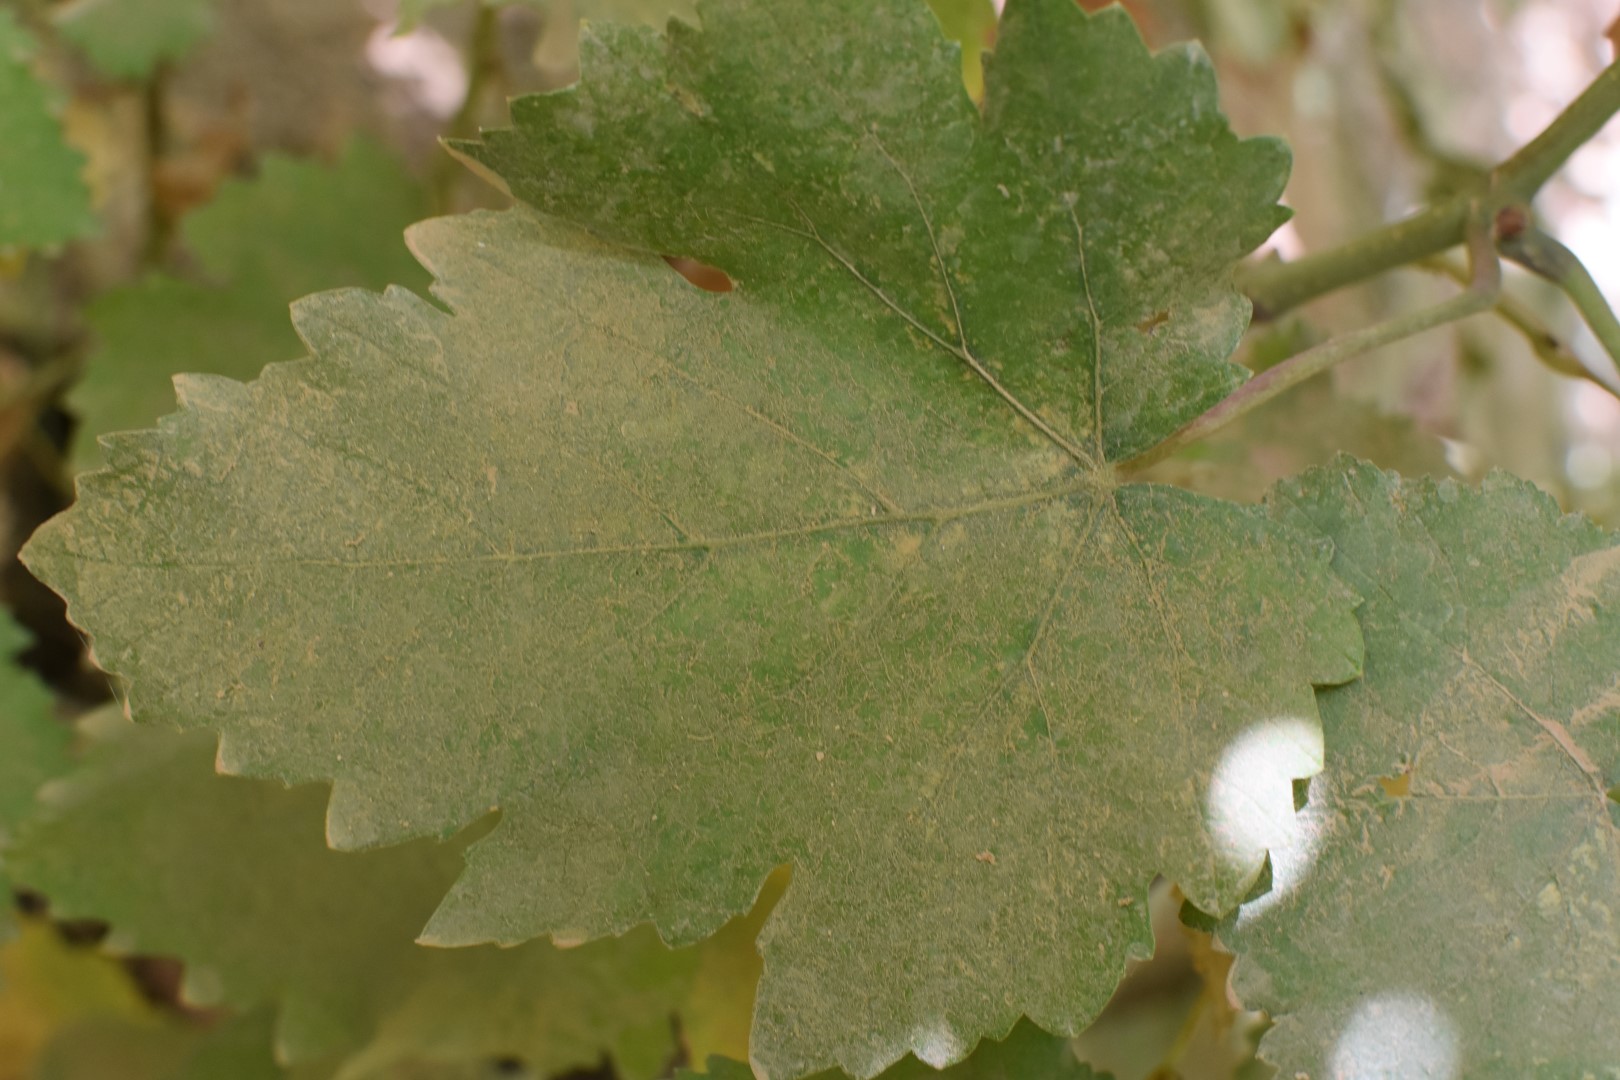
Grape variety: Riasi